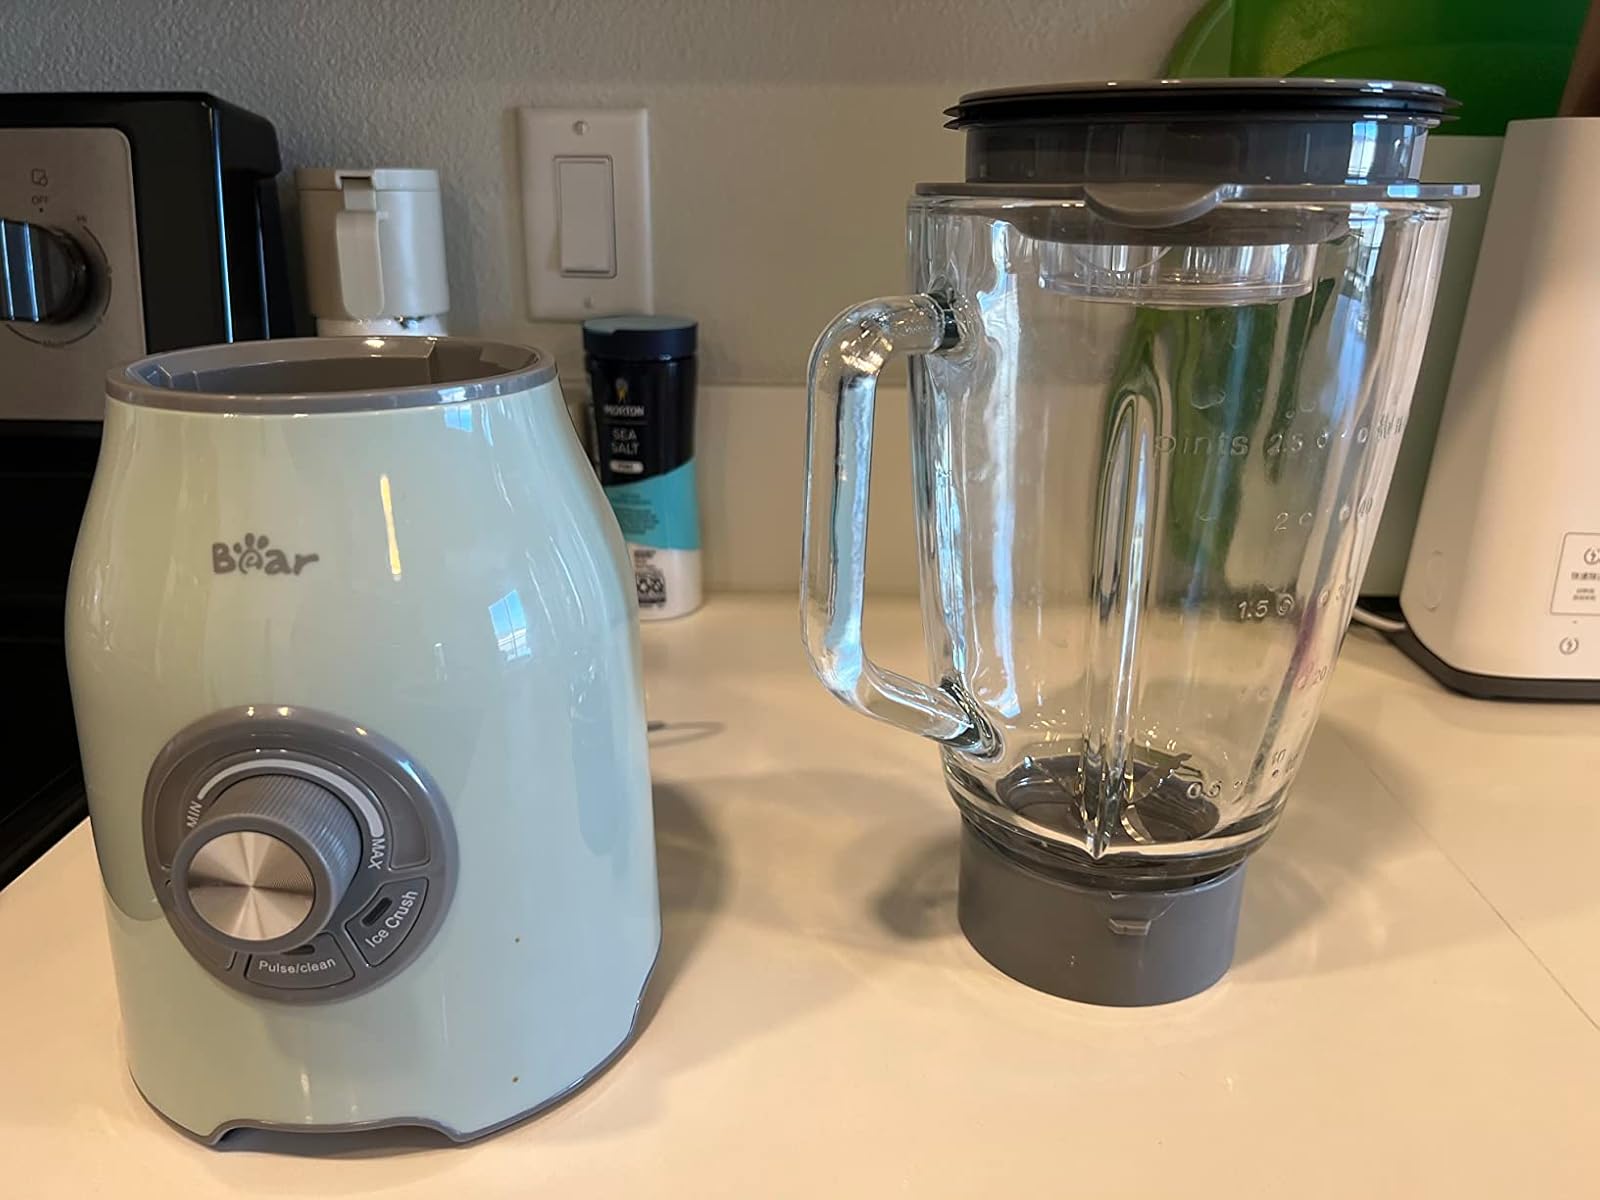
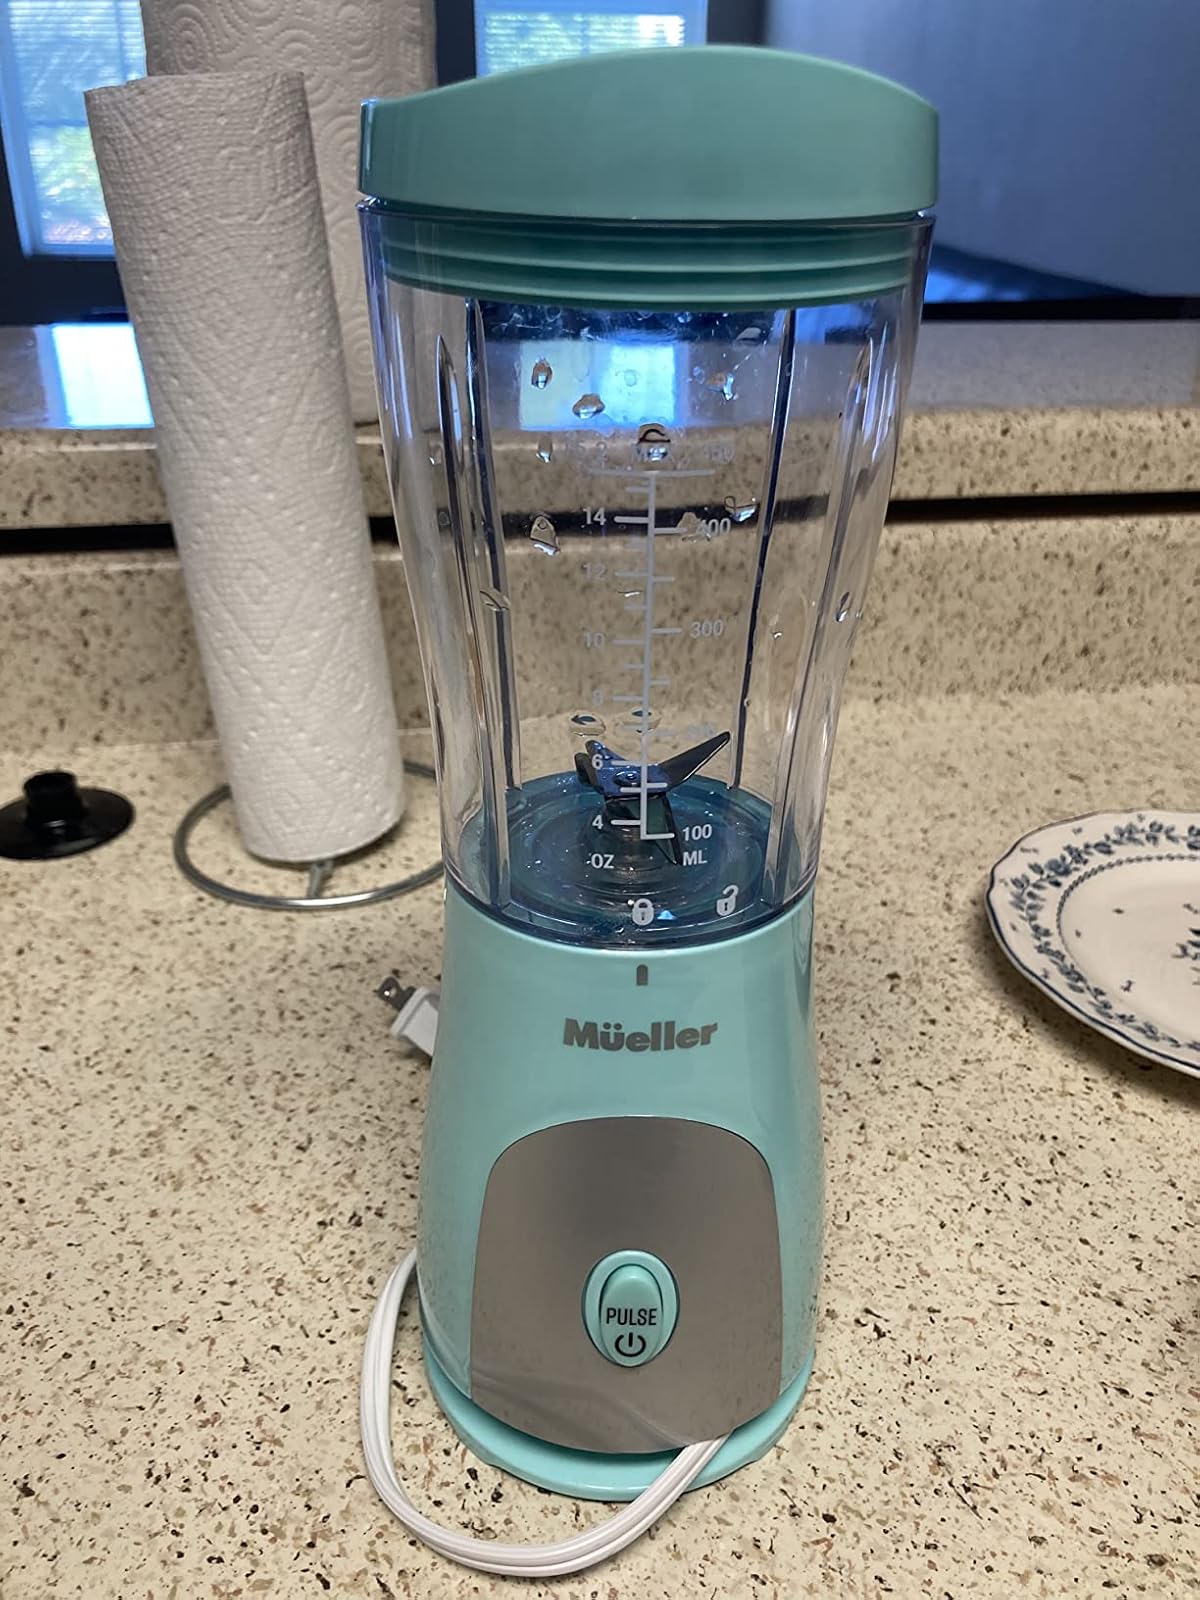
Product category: items_blender
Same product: no